Salvatore Ferragamo

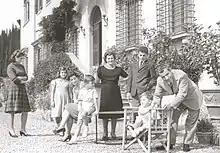
Salvatore Ferragamo and his family in Fiesole

After studying shoemaking in Naples for a year, fourteen year old Ferragamo opened a small store based in his parents' home. In 1915, he emigrated to Boston, Massachusetts, where one of his brothers worked in a cowboy boot factory. After a brief stint at the factory, Ferragamo convinced his brothers to move to California, first Santa Barbara then Hollywood. It was there that Ferragamo found success, initially opening a shop for repair and made-to-measure shoes, leading to a long period of designing footwear for the cinema.